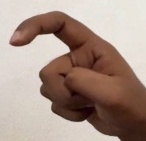
ASL sign: X